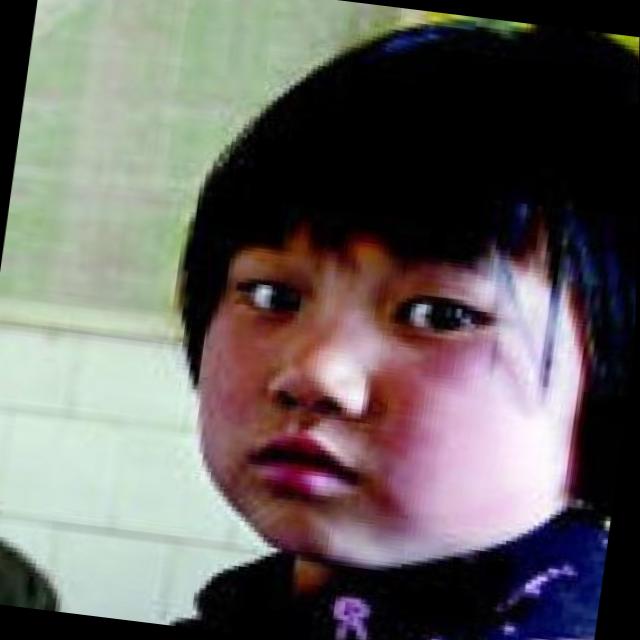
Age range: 0-12